Trolleybuses in Rosario

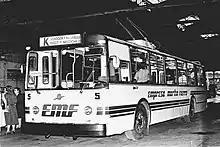
Rosario's first Russian-built ZIU trolleybus when brand new, in 1980

Around May 1980, concessionaire EMF acquired five large Soviet ZiU trolleybuses with three doors, but these vehicles had been poorly maintained, and were in service in Rosario for a very short time before being scrapped in 1984. During their limited time in service, they nevertheless created a favorable impression, due to their size and interior capacity, and air suspension. They had a front entrance door and two exit doors: one in the middle and another at the rear of the vehicle. Shortly after being put into service, the middle door was closed off.